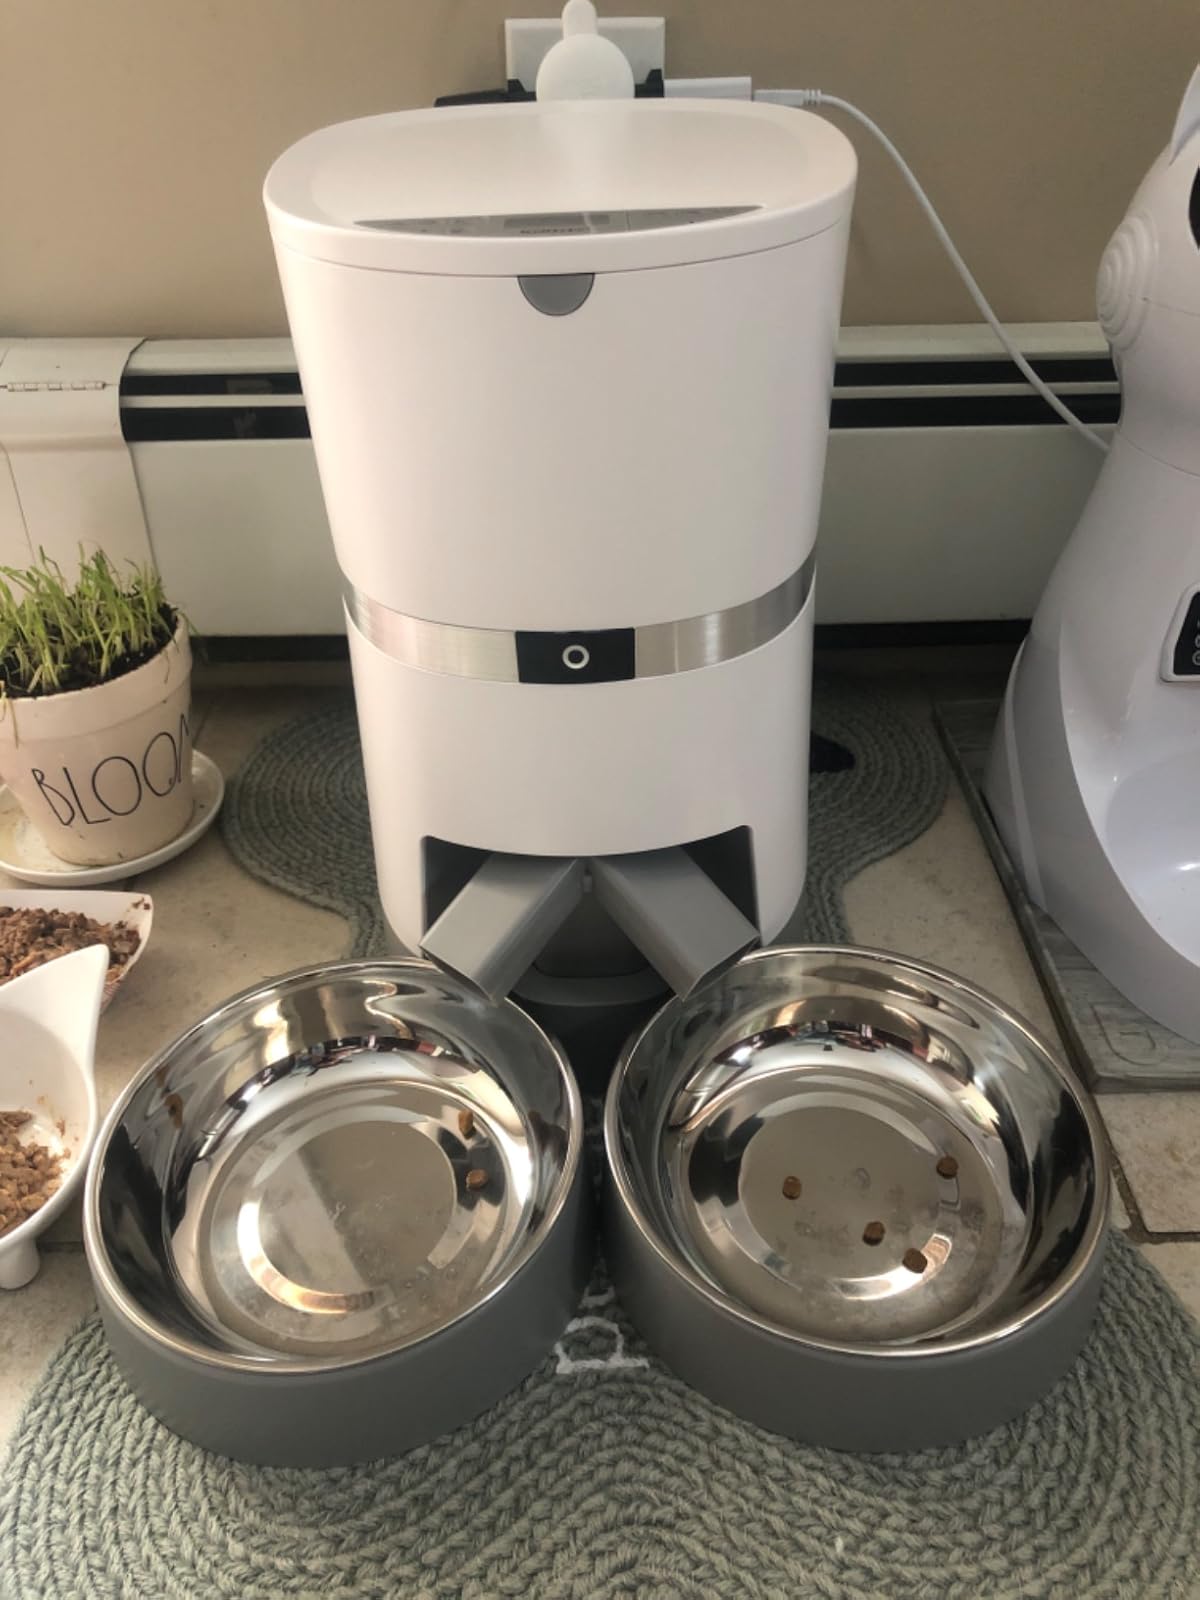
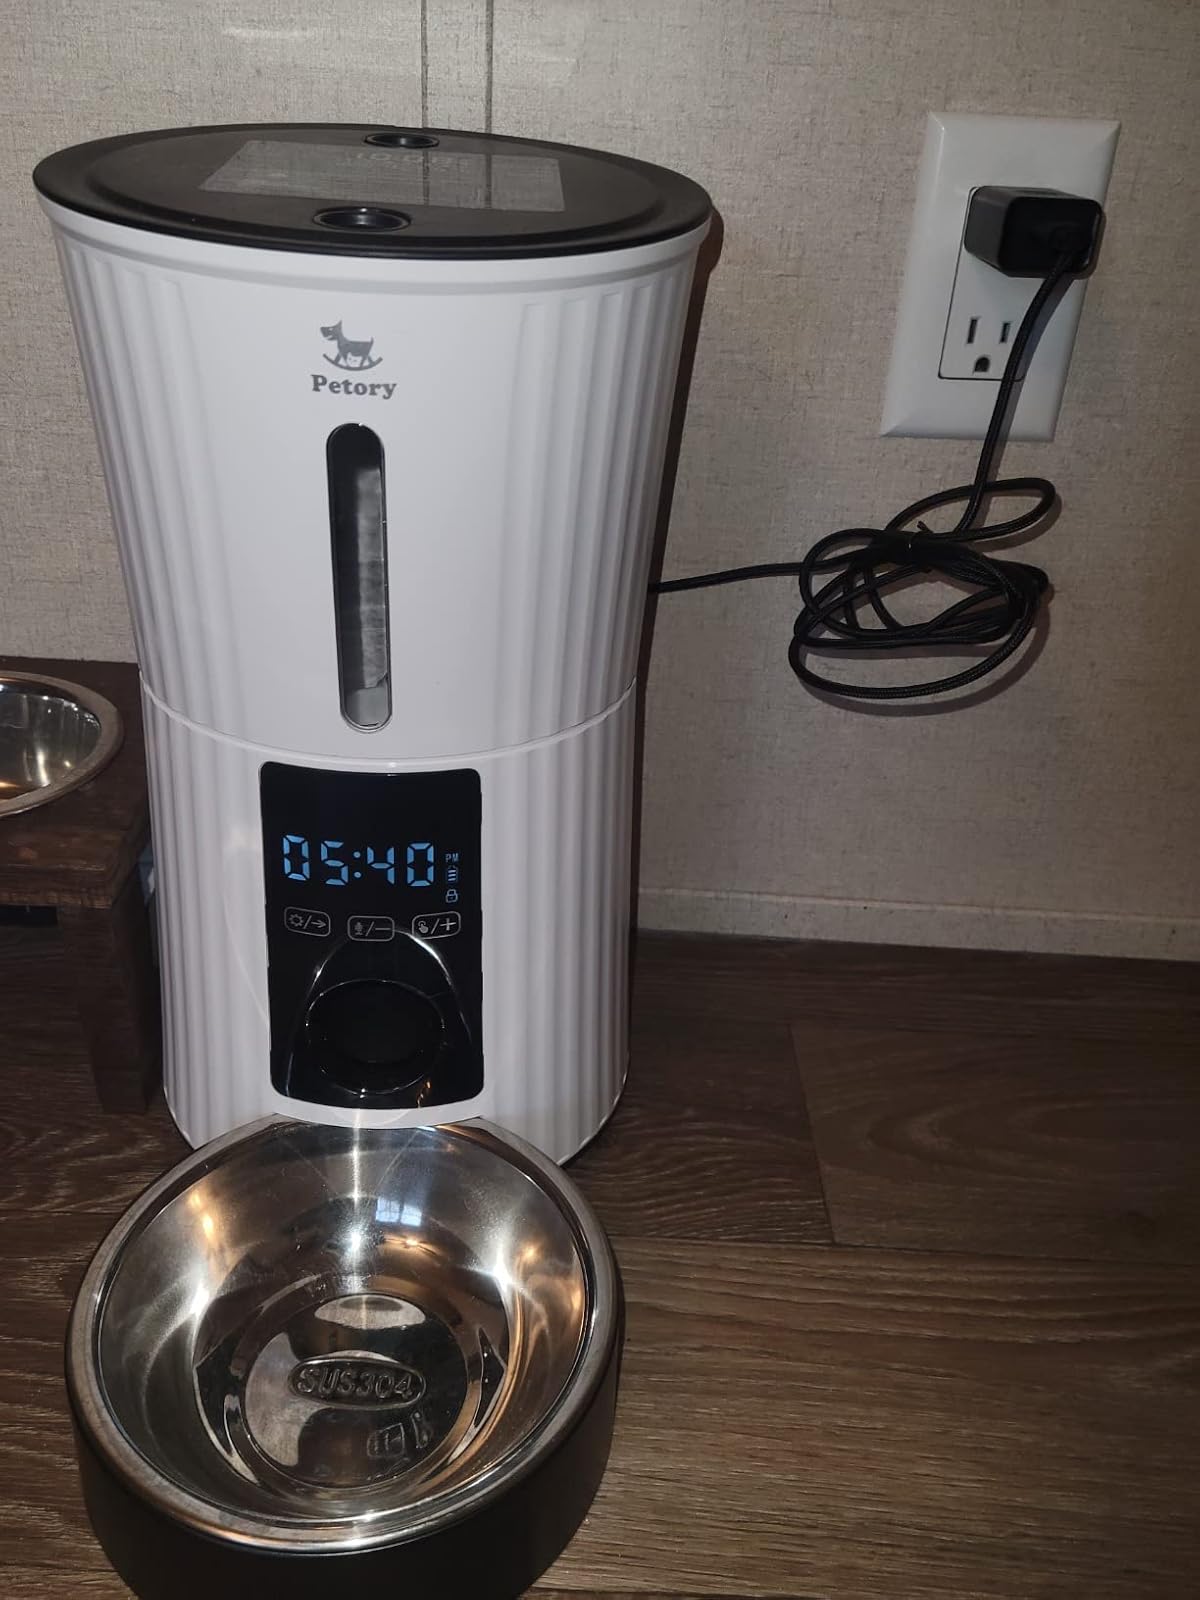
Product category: items_feeder
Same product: no